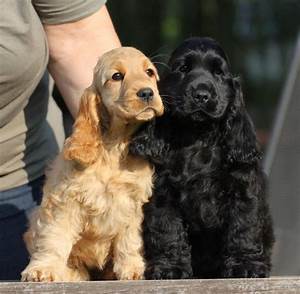
Label: dog